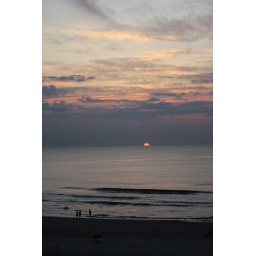
watching the sunrise from our hotel balcony in virginia beach